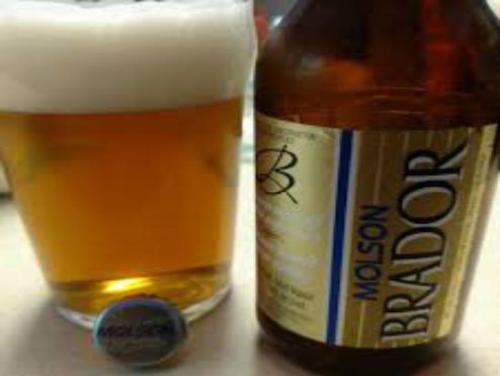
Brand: molson brador
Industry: Food